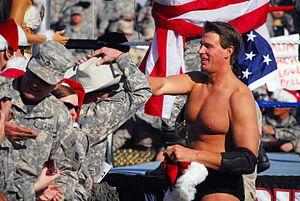
WWE Tribute to the Troops est un événement annuel organisé en décembre par la World Wrestling Entertainment en collaboration avec la section divertissement des Forces armées américaines. Cet évènement se tient chaque année depuis 2003 aux alentours de Noël et de Hanoucca, et ceci afin d'honorer les hommes et femmes des forces armées américaines servant en Irak et en Afghanistan. Certains catcheurs et employés sélectionnés par la WWE voyagent au pays ou se déroule l'évènement, et interagissent avec les membres de l'armée américaine pendant au moins trois jours. Les catcheurs de la WWE se rendent régulièrement dans les camps et bases militaires ainsi qu'aux hôpitaux lors de leurs déplacements pour soutenir le moral des troupes.